Crash boats of World War II

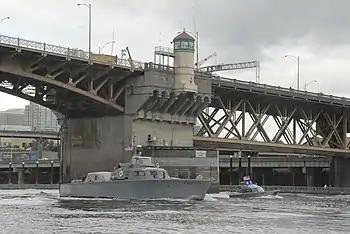
85-foot crash boat "P-520" on the Willamette River in Portland in 2007

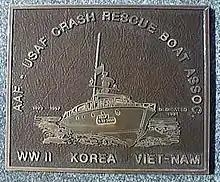
AAF / USAF Crash Rescue Boat Association plaque, in Memorial Park at the National Museum of the United States Air Force, in Dayton, Ohio

Crash boats, at the time known as "aircraft rescue boats" or "air-sea rescue boats", were United States high speed boats built to rescue the crew of downed Allied aircraft during World War II. US boats came from the observation of British experience with high-speed launches (HSL) by the Royal Air Force Marine Branch during the Battle of Britain.